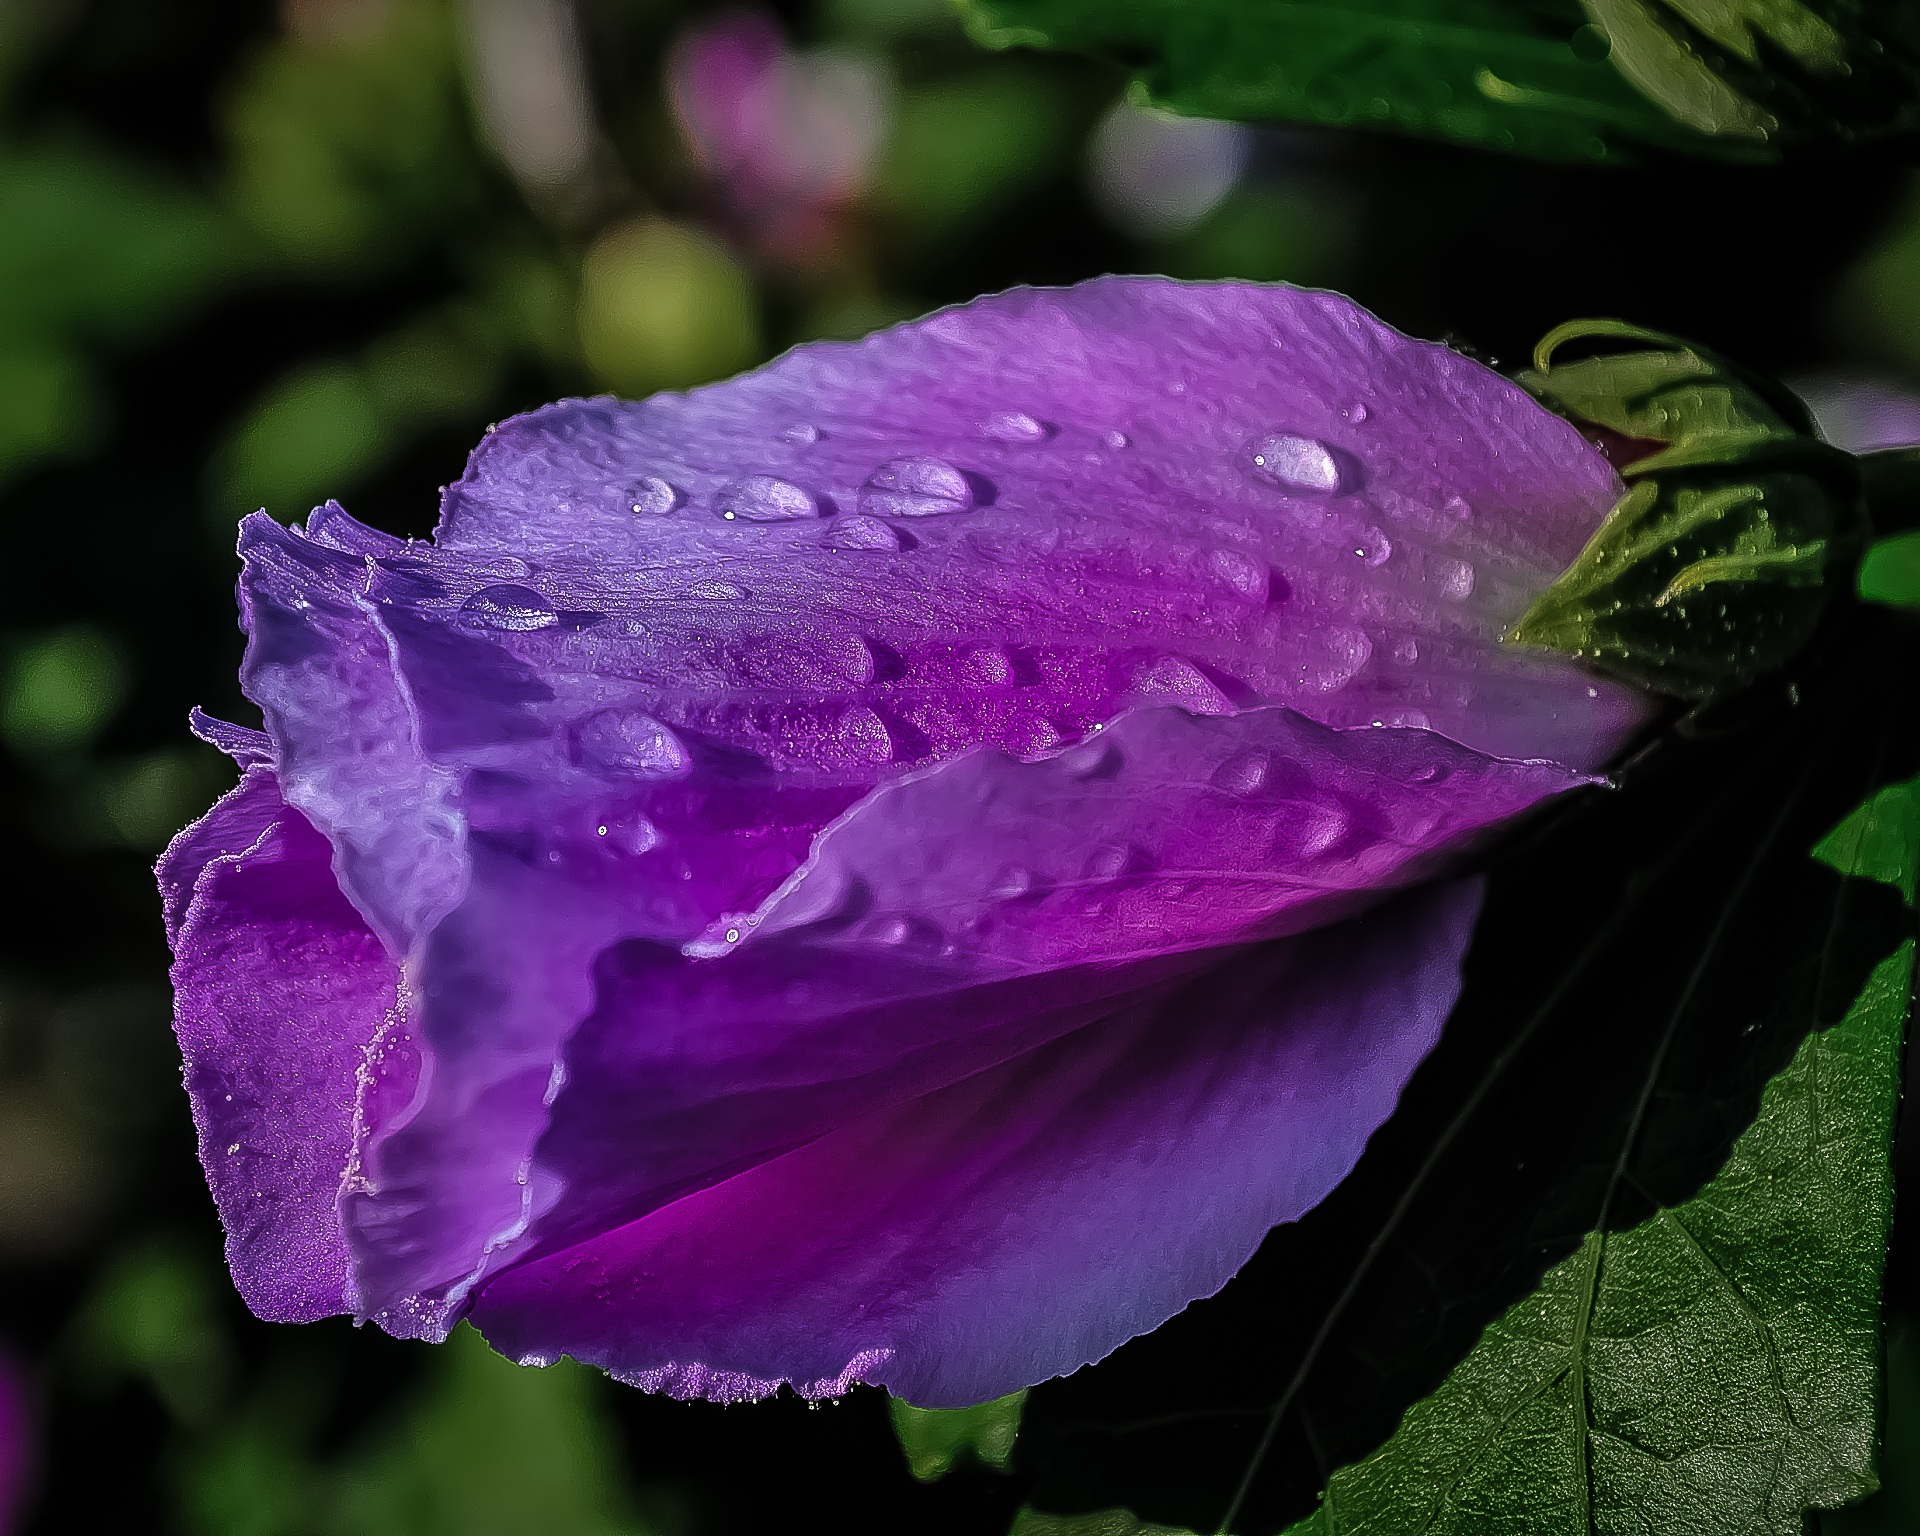
water, nature, plant, rain, leaf, flower, purple, petal, bloom, summer, floral, green, natural, pink, flora, botanical, close up, violet, raindrops, beauty, drops, beautiful, pretty, macro photography, flowering plant, plant stem, land plant